Madison Keys

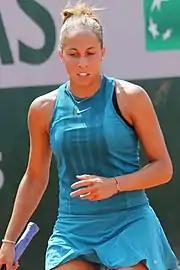
Keys at the 2018 French Open

Keys entered the year having played in just one tournament since the US Open final. At the first major of the year, Keys defeated No. 8 Caroline Garcia to reach the quarterfinals of the Australian Open for the second time. In this round, she lost to Angelique Kerber, one of her most difficult opponents. Outside of the Australian Open, Keys won just one match in the first three months of the year. She ended the early-year hardcourt season with a retirement due to a left thigh injury against Victoria Azarenka at the Miami Open in Azarenka's comeback tournament.